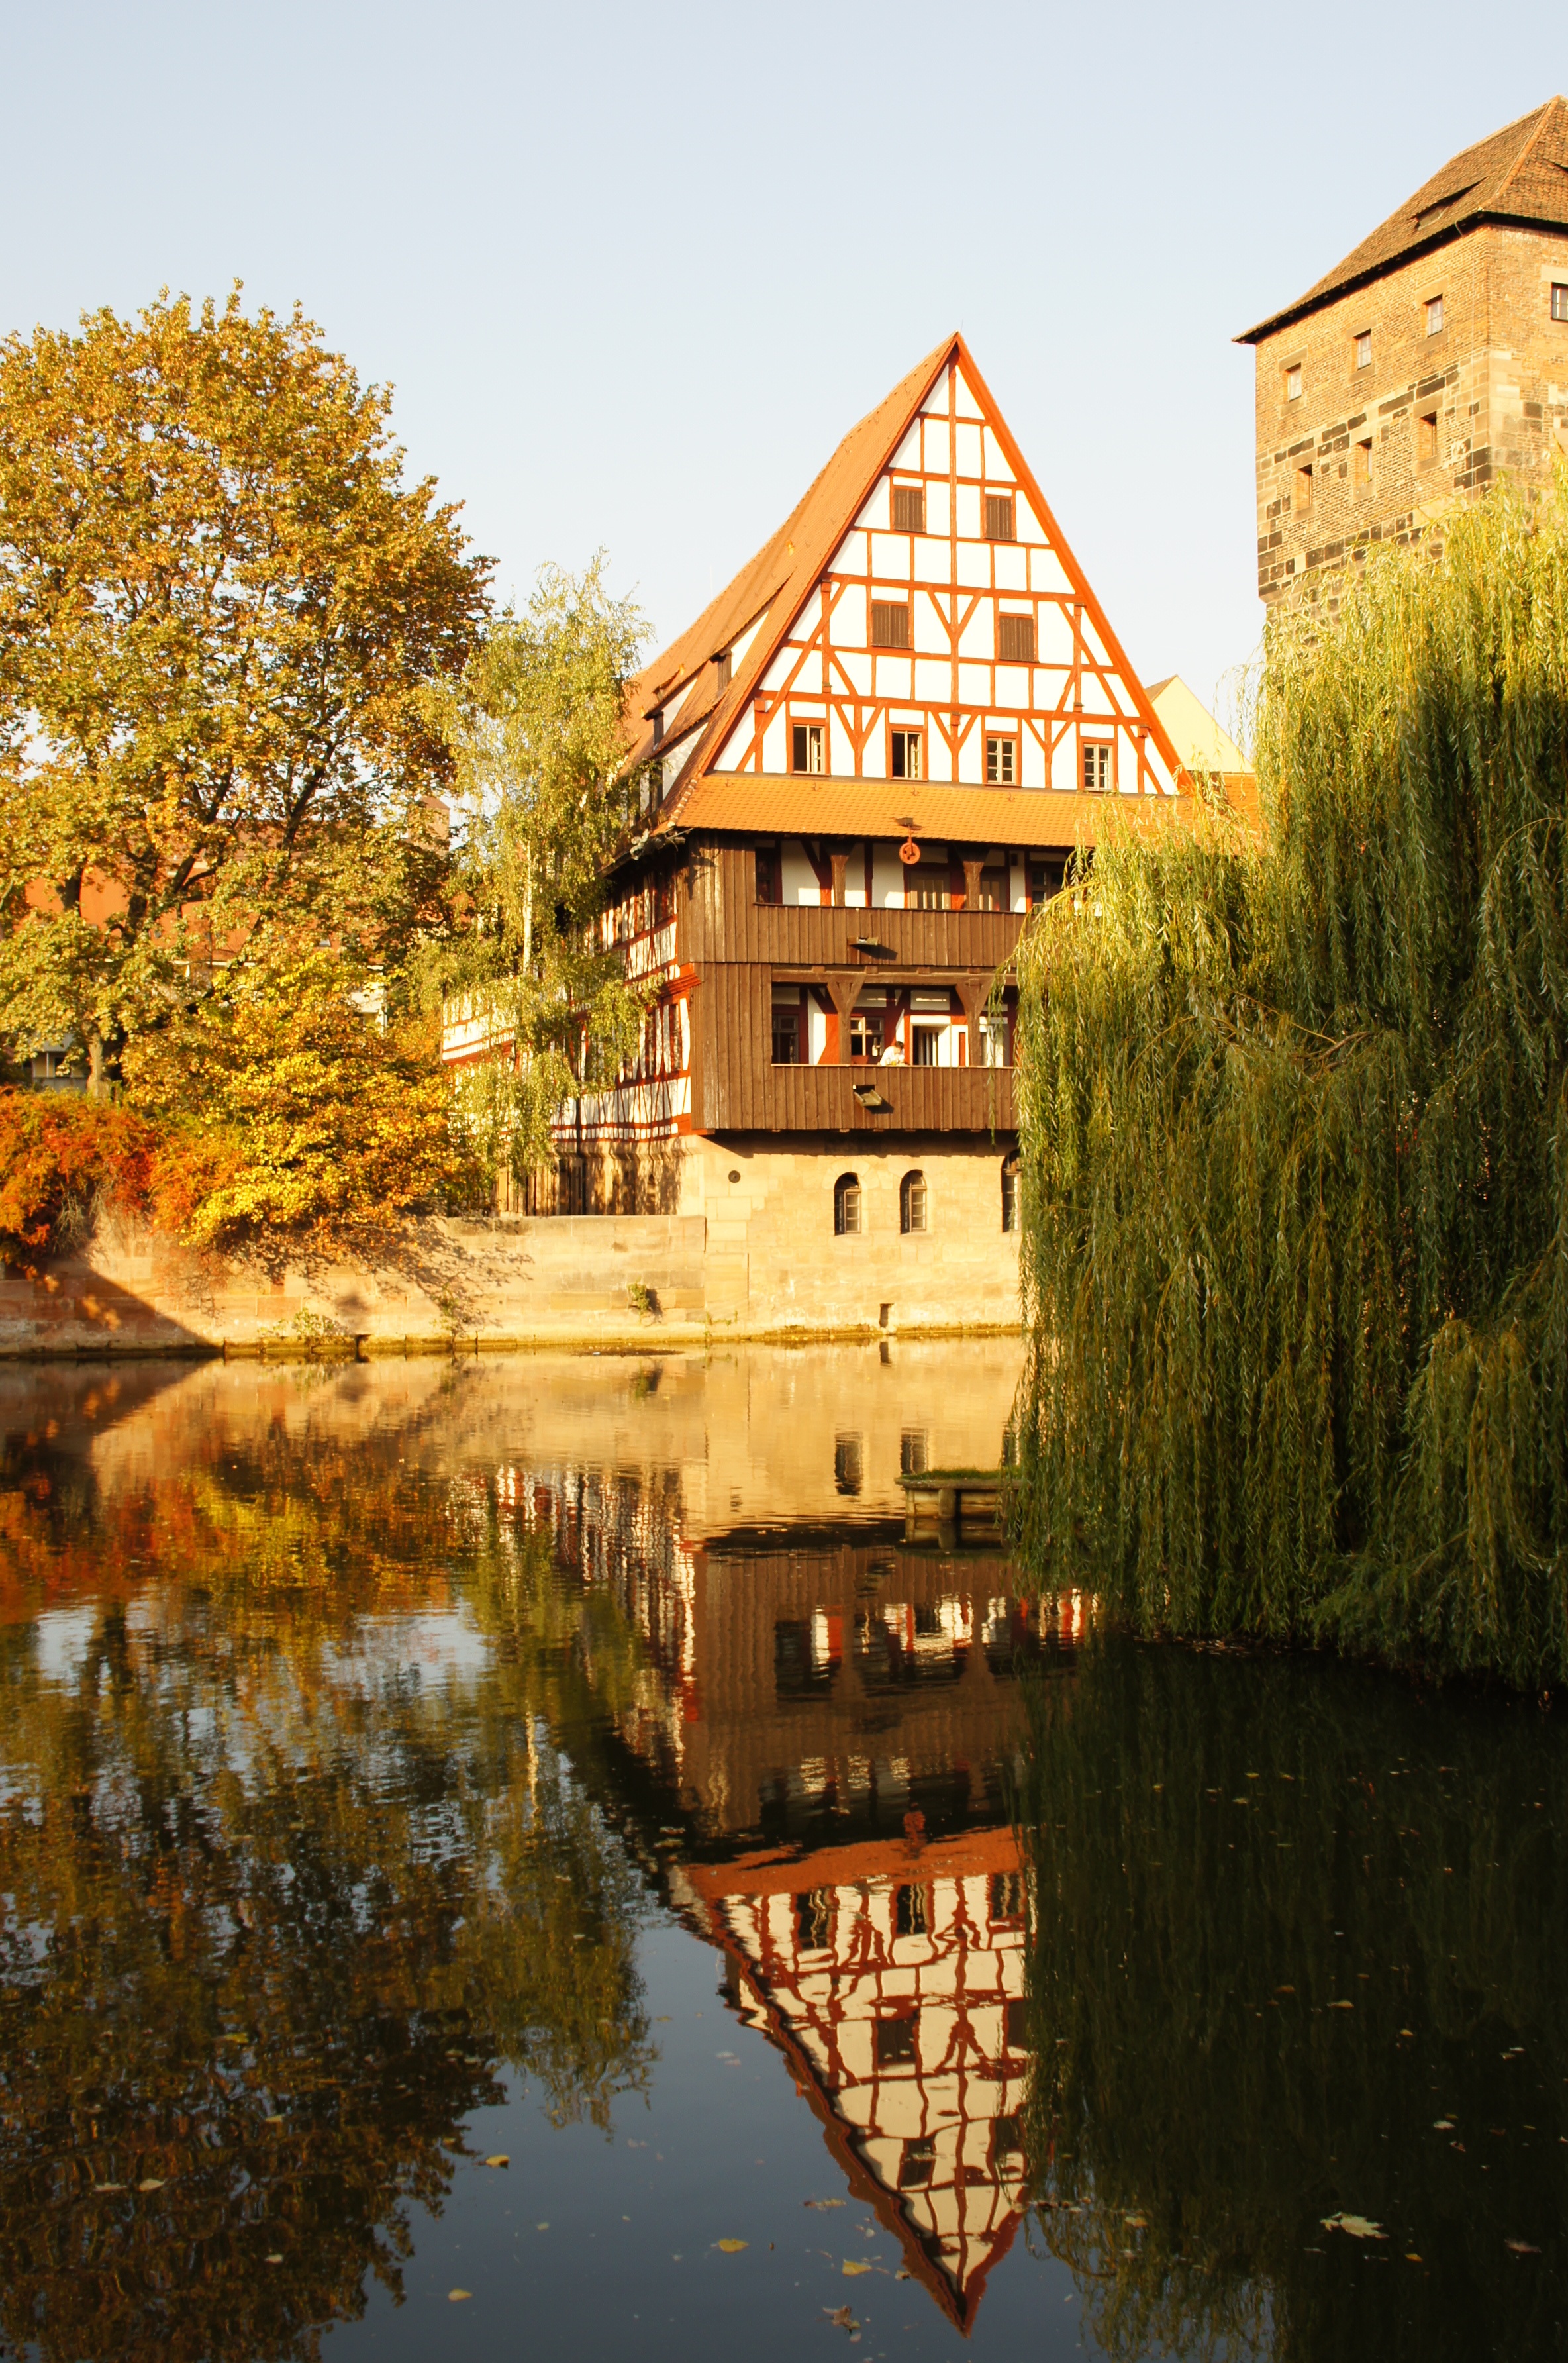
tree, bridge, house, leaf, flower, building, chateau, river, cityscape, evening, reflection, autumn, season, waterway, old town, fall foliage, dorm, nuremberg, truss, pegnitz, old mensa, hangman web, woody plant